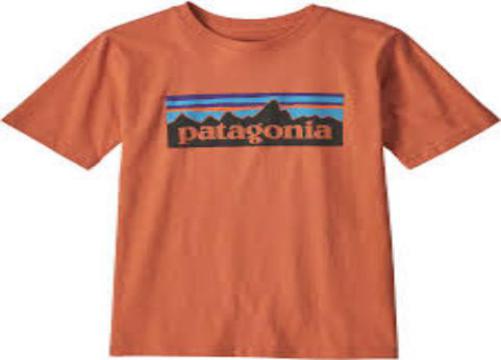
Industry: Clothes